List of Kaizoku Sentai Gokaiger characters

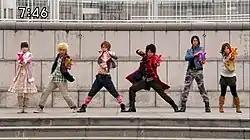
The main heroes of "Kaizoku Sentai Gokaiger". From left to right: Ahim de Famille, Don Dogoier, Gai Ikari, Captain Marvelous, Joe Gibken, and Luka Millfy.

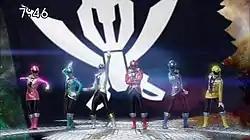
The Gokaigers transformed.

The Gokaigers are space pirates who seek to find the "Greatest Treasure in the Universe". Initially acting out of self-interest, they gradually embrace their 34 predecessors' roles as protectors of Earth and its inhabitants.